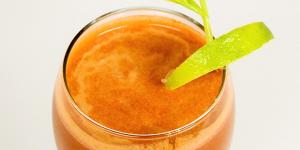
zumo de apio con thermomix